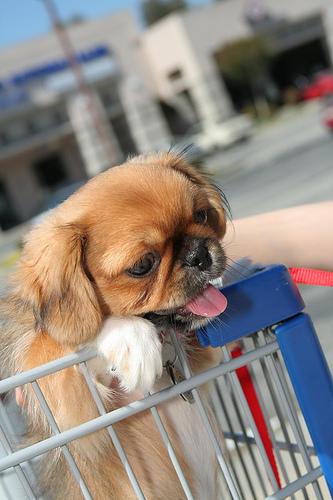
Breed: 480-n000125-Pekinese